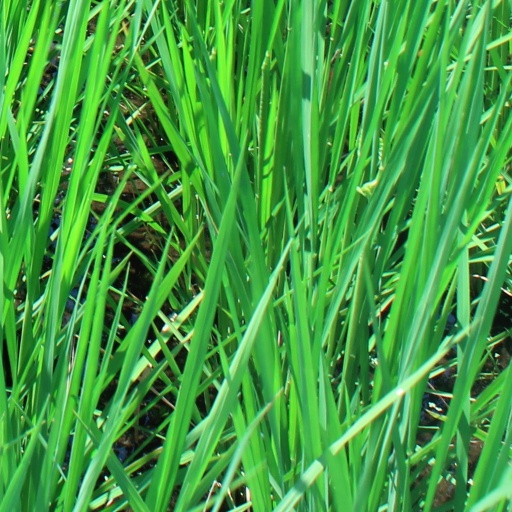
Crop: rice